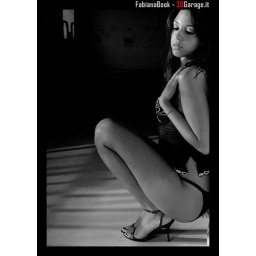
Strobist:one flash al left of the model with silver umbrellatwo flash in front thrugh window